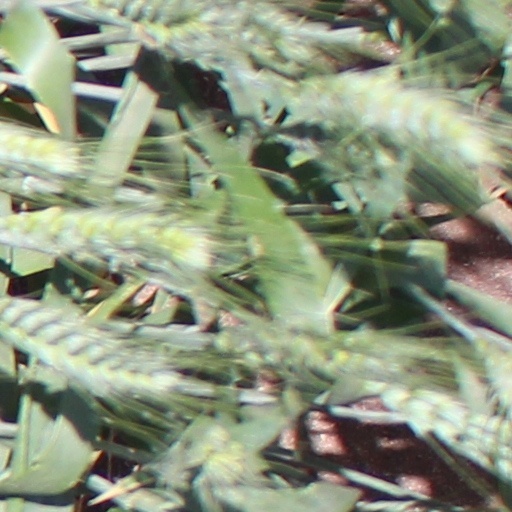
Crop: wheat